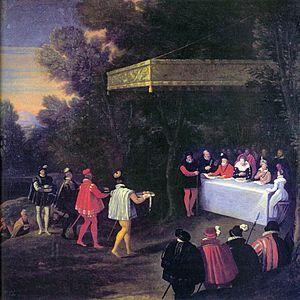
Joseph du Chesne, sieur de la Violette, est un chimiste, médecin, écrivain et diplomate français né en 1546 à Lectoure en Armagnac, mort le 20 août 1609 à Paris.